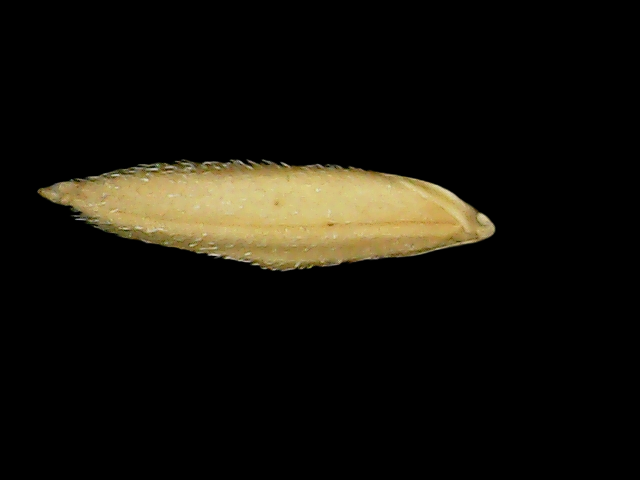
Rice variety: Binadhan14